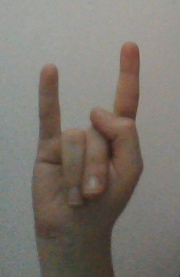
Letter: la